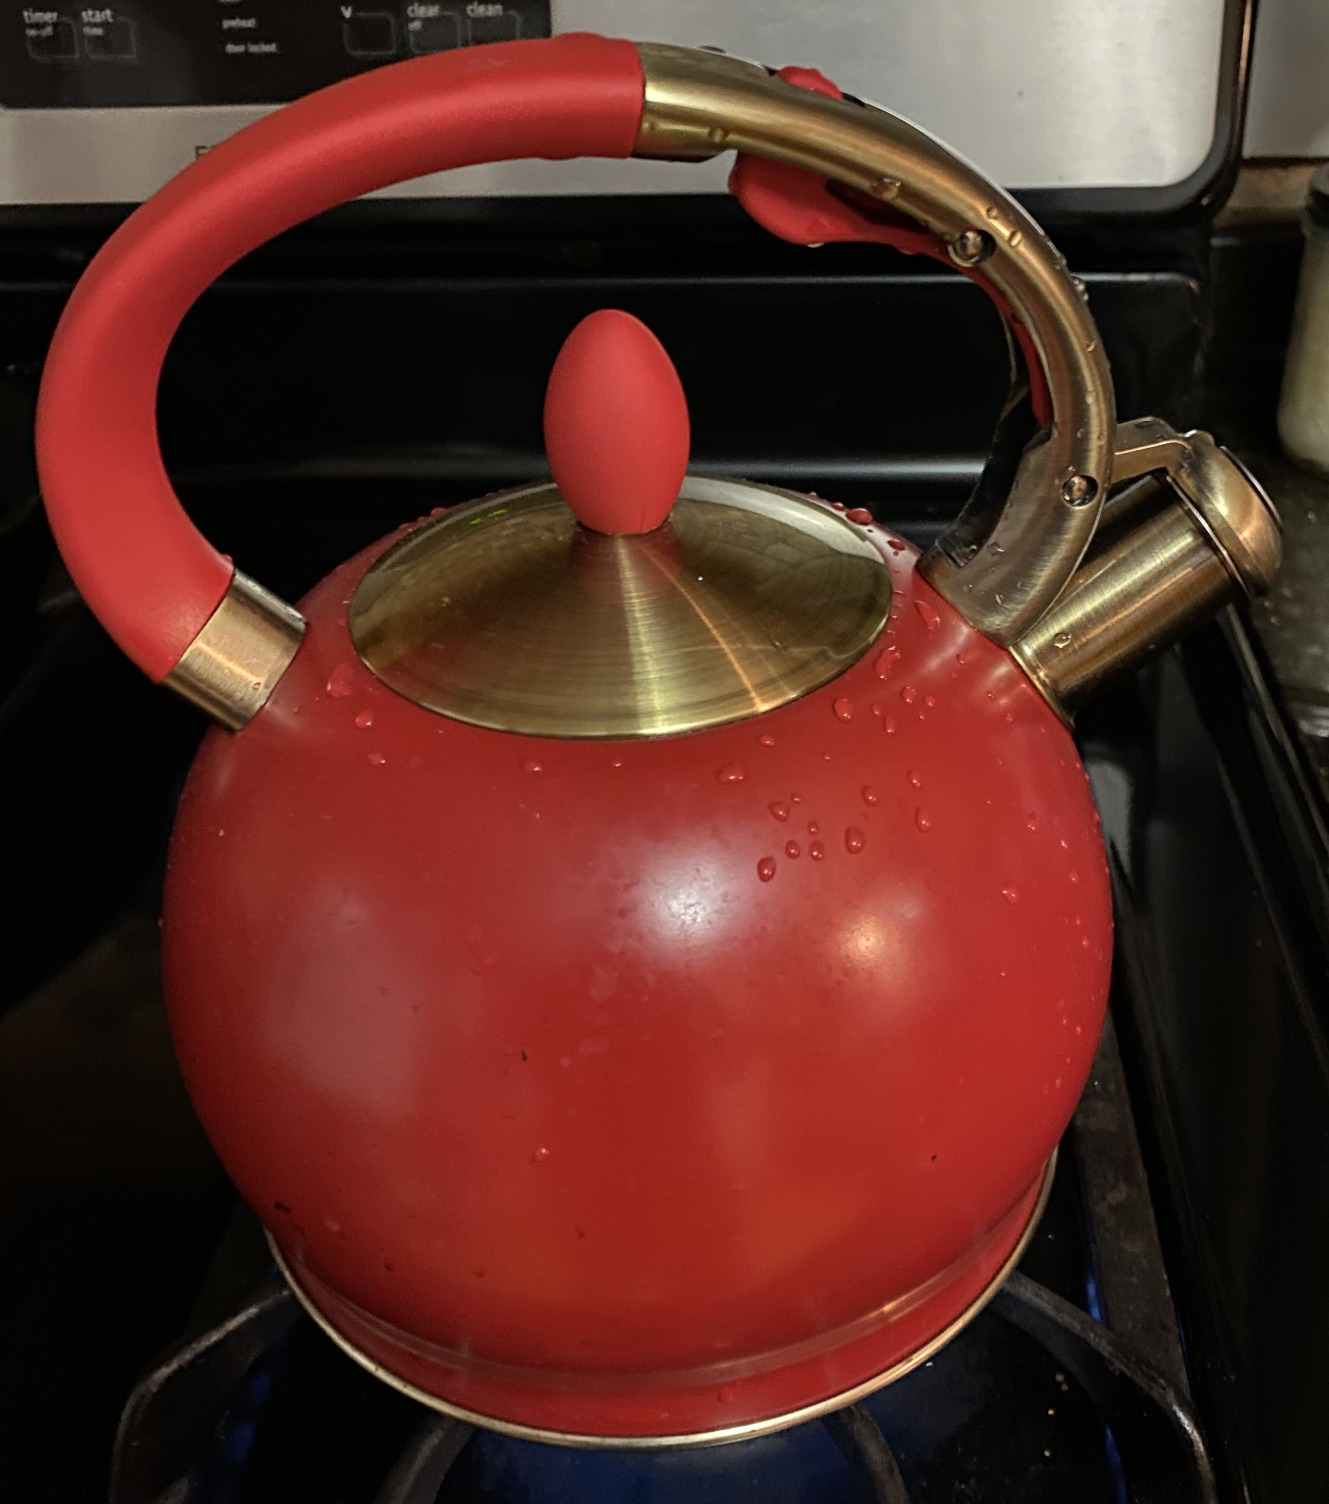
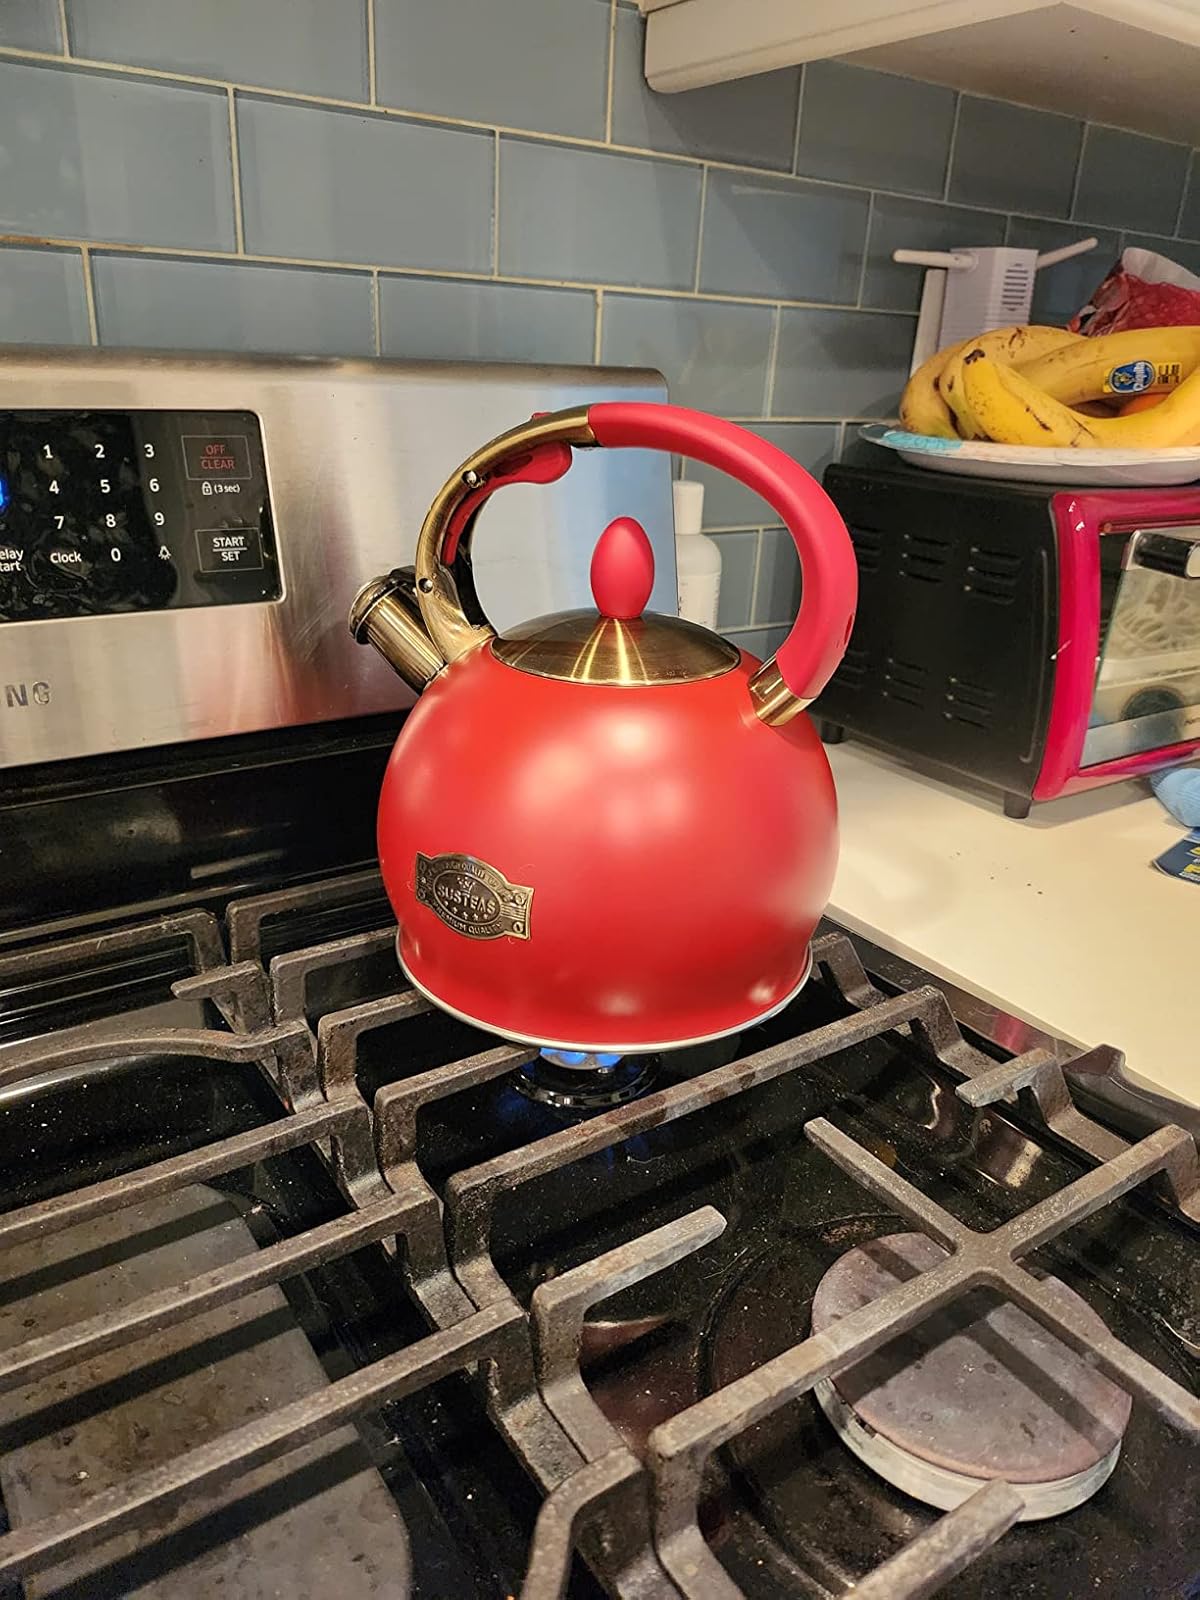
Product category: items_kettle
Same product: yes